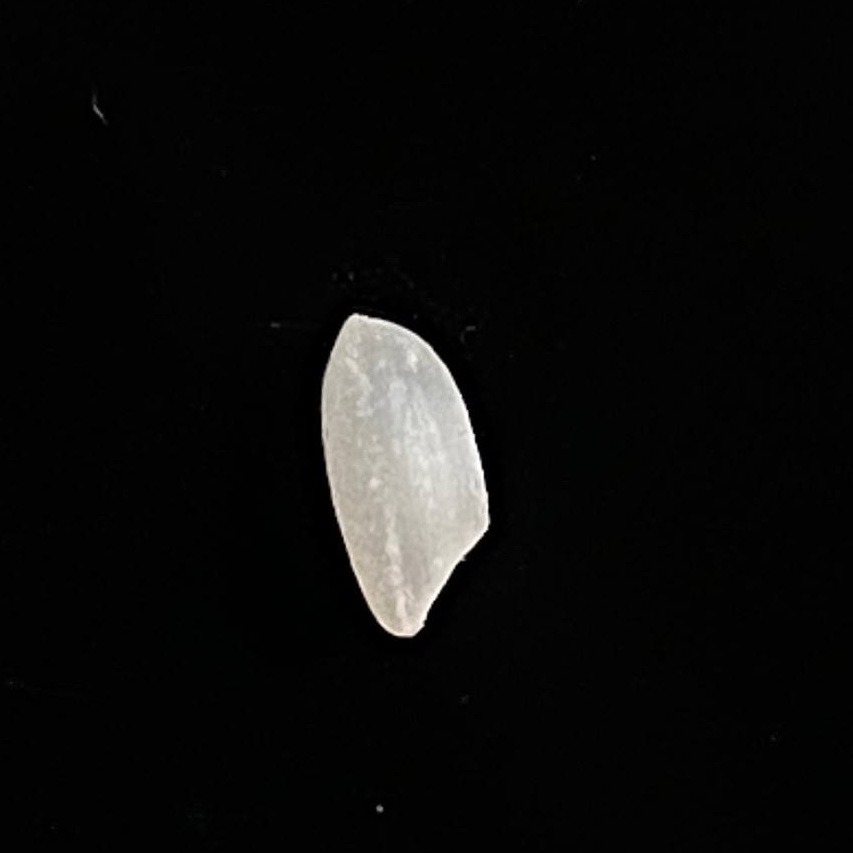
Rice variety: Chinigura_Polao